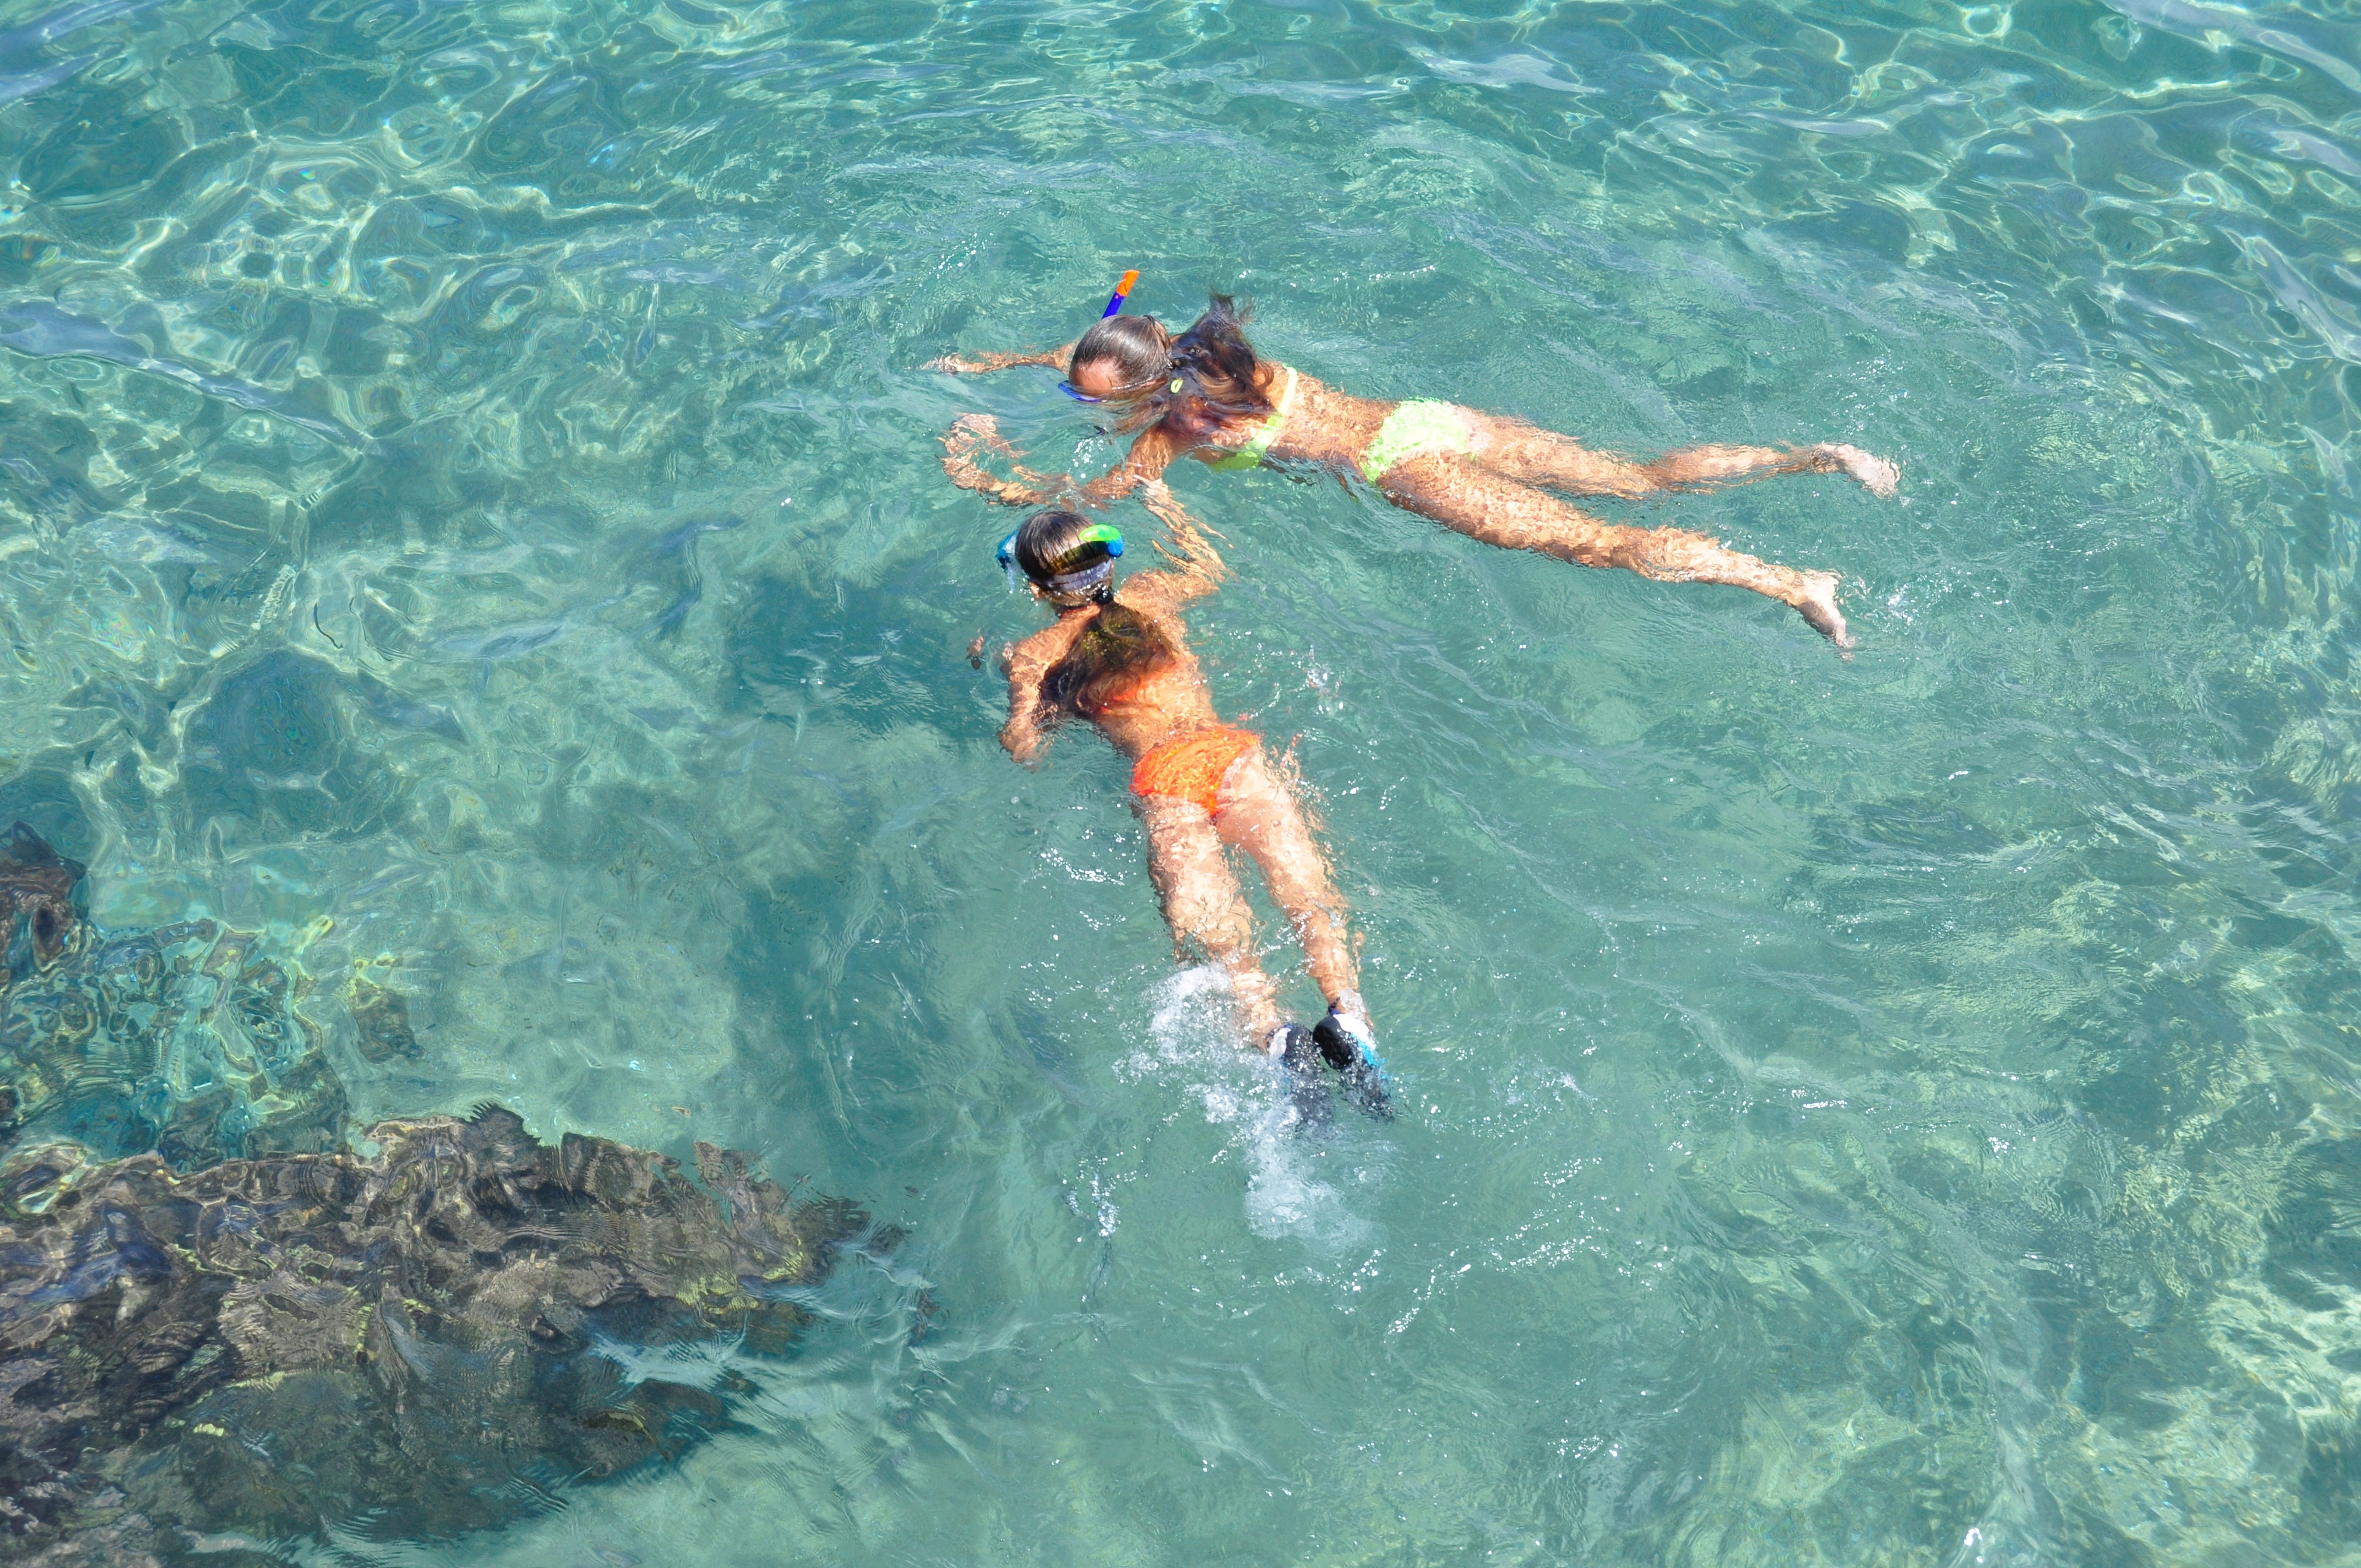
sea, water, nature, recreation, diving, underwater, holiday, blue, bikini, swimming, girls, children, fun, snorkel, sports, goggles, bright, snorkeling, sisters, water sport, flippers, water fun, outdoor recreation, marine biology